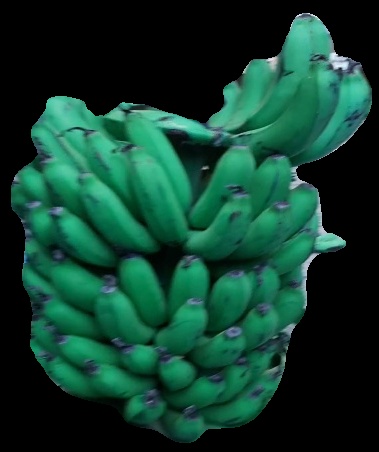
Variety: pachbale
Grade: grade2